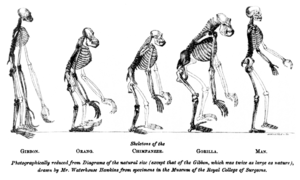
La théorie de l’origine évolutive de l'Homme s'intéresse aux principales étapes du développement de l'espèce humaine moderne, et à l'origine évolutive des ancêtres de l'Homme. Cette chaîne des origines remonte jusqu'aux origines de la vie. Sa reconstitution s'appuie sur des travaux de paléontologie, de biologie, d'anatomie comparée, et plus récemment de données génétiques.
Le concept de pensée évolutionniste, selon lequel les espèces évoluent au cours du temps, remonte à l'Antiquité, dans les idées des Grecs, des Romains, des Chinois, de même que dans la science islamique du Moyen Âge. Cependant, jusqu'au XVIIIᵉ siècle, la pensée biologique occidentale était dominée par l'essentialisme selon lequel les espèces possédaient des caractéristiques inaltérables. Cette vision changea lors du siècle des Lumières lorsque la vision mécanique se développa dans les sciences naturelles à partir des sciences physiques. Les naturalistes commencèrent à se pencher sur la variabilité des espèces. L'émergence de la paléontologie et son concept d'extinction affaiblit un peu plus la vision statique de la nature. Au début du XIXᵉ siècle, Lamarck proposa sa théorie transformiste, la première formulation scientifique de la théorie de l'évolution.